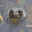
Label: frog